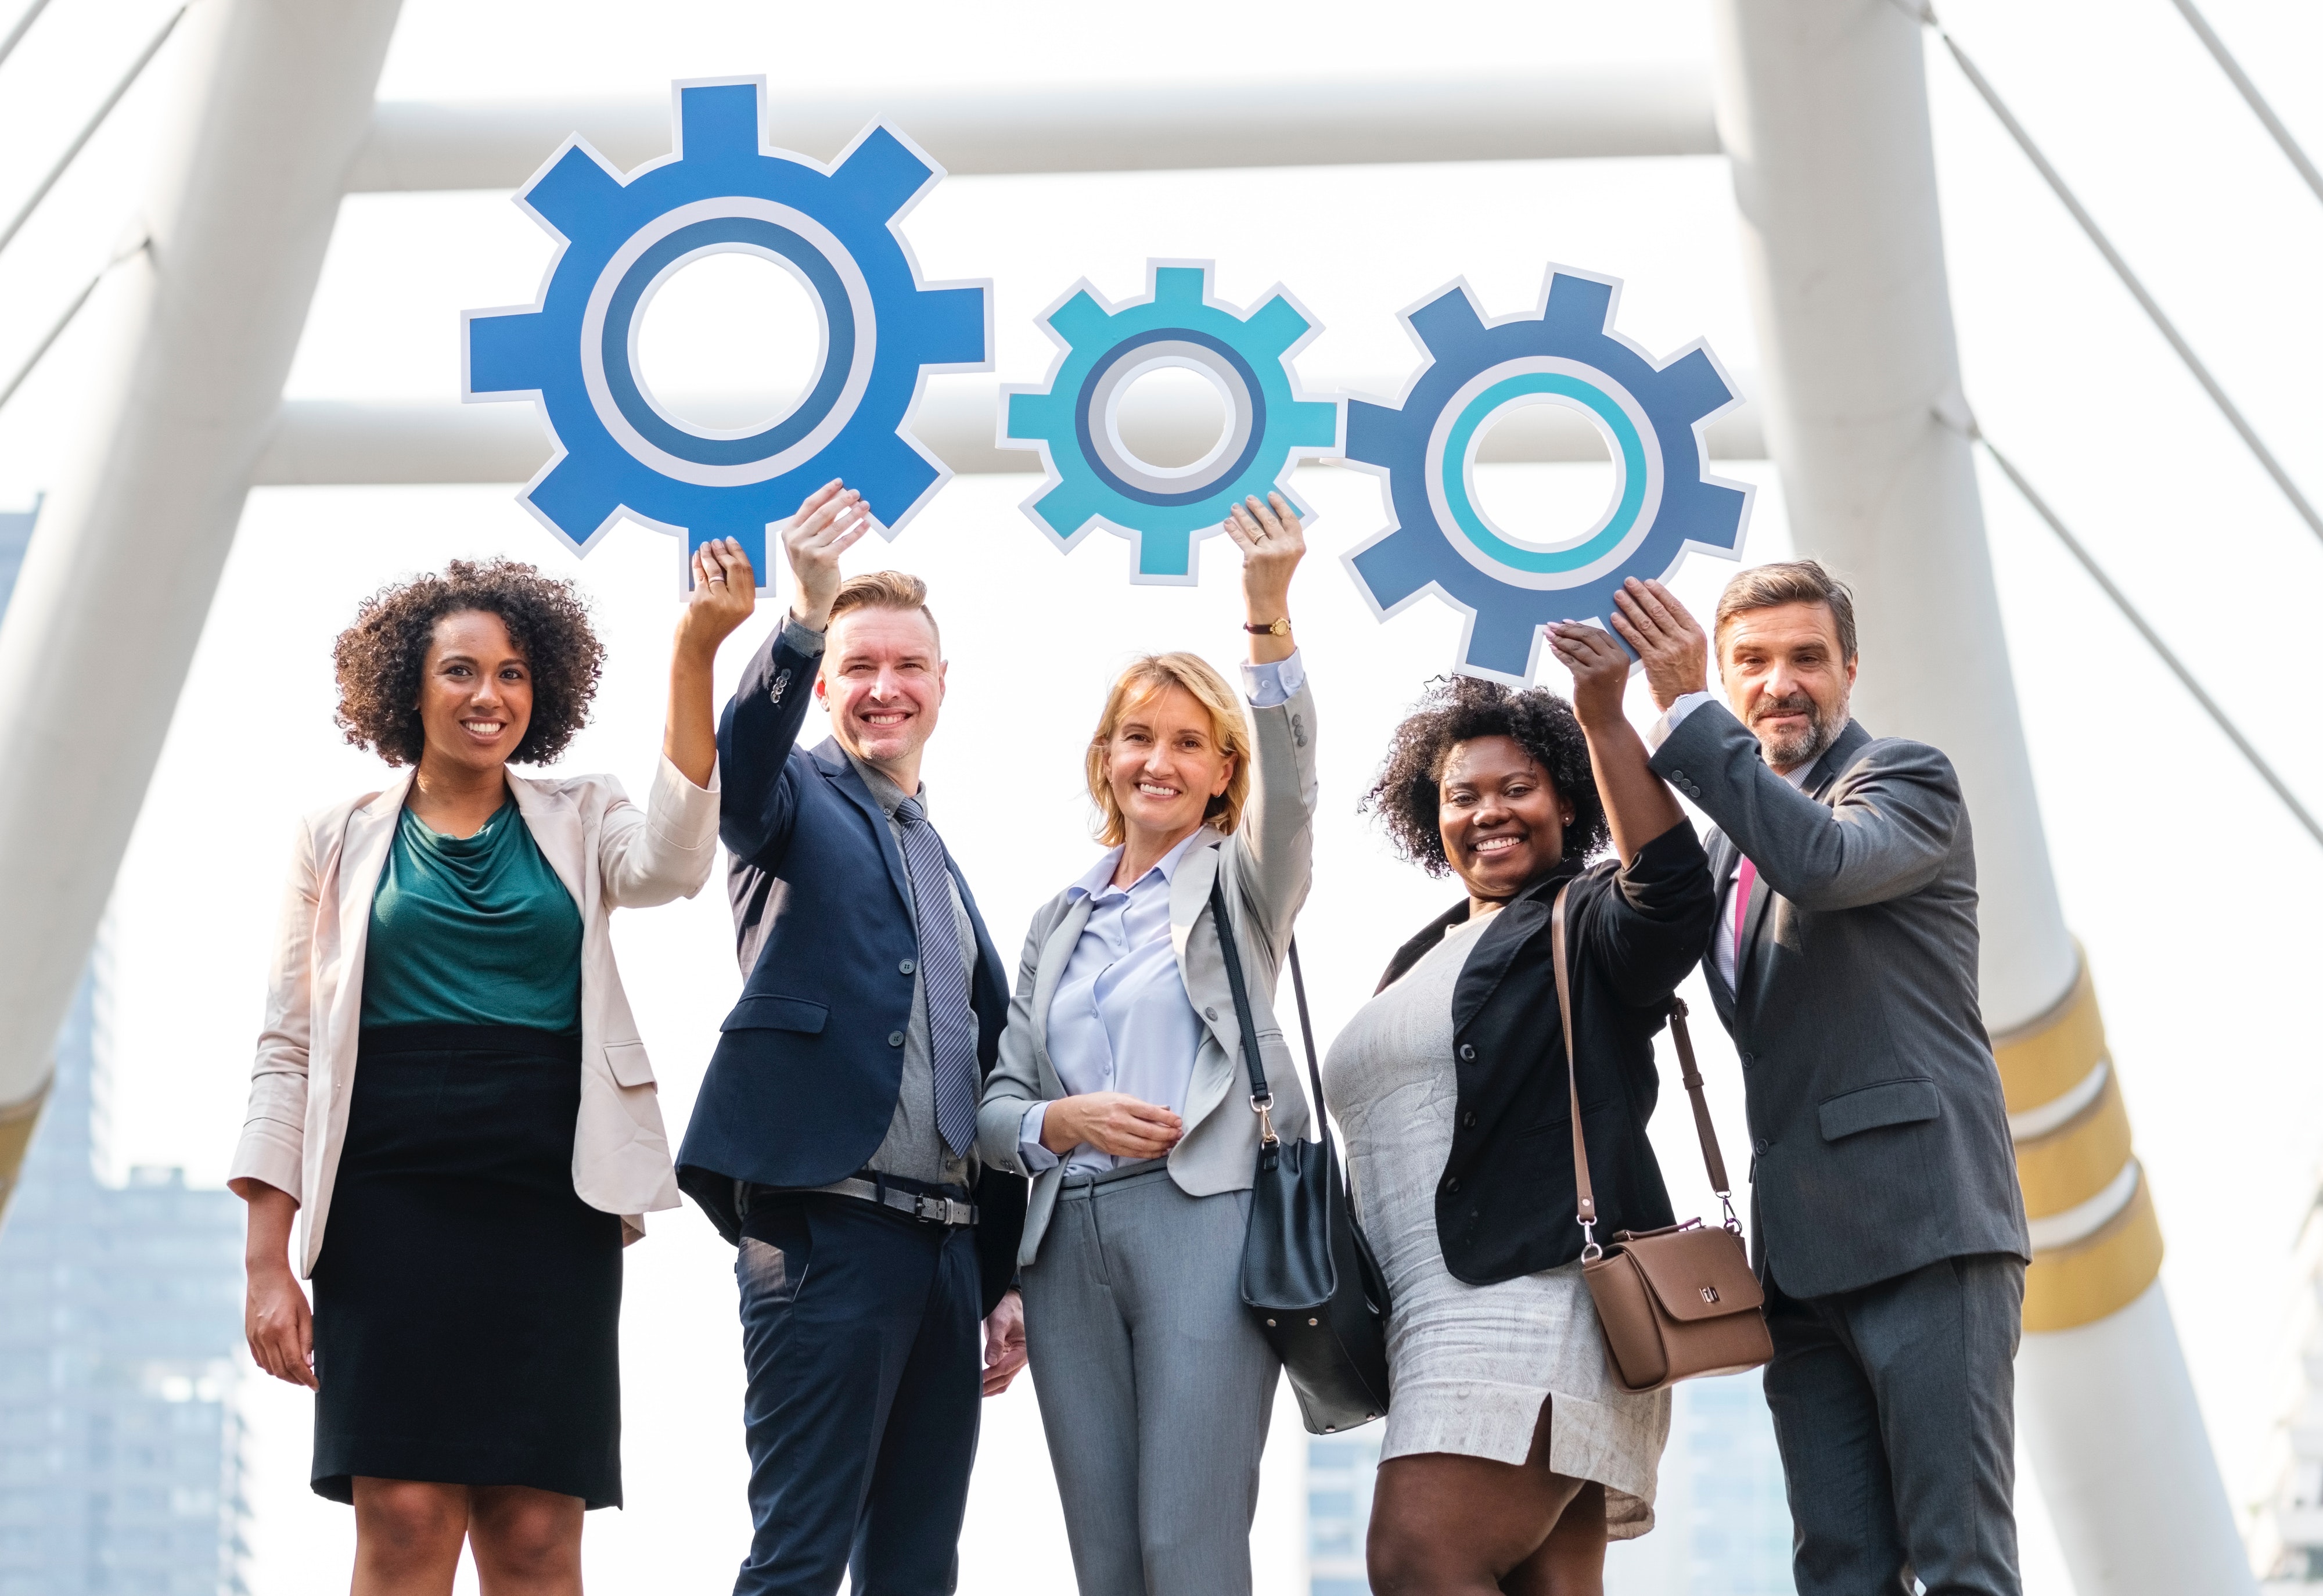
social group, team, fun, company, tourism, travel, white collar worker, business, management, smile, uniform